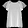
Label: Shirt